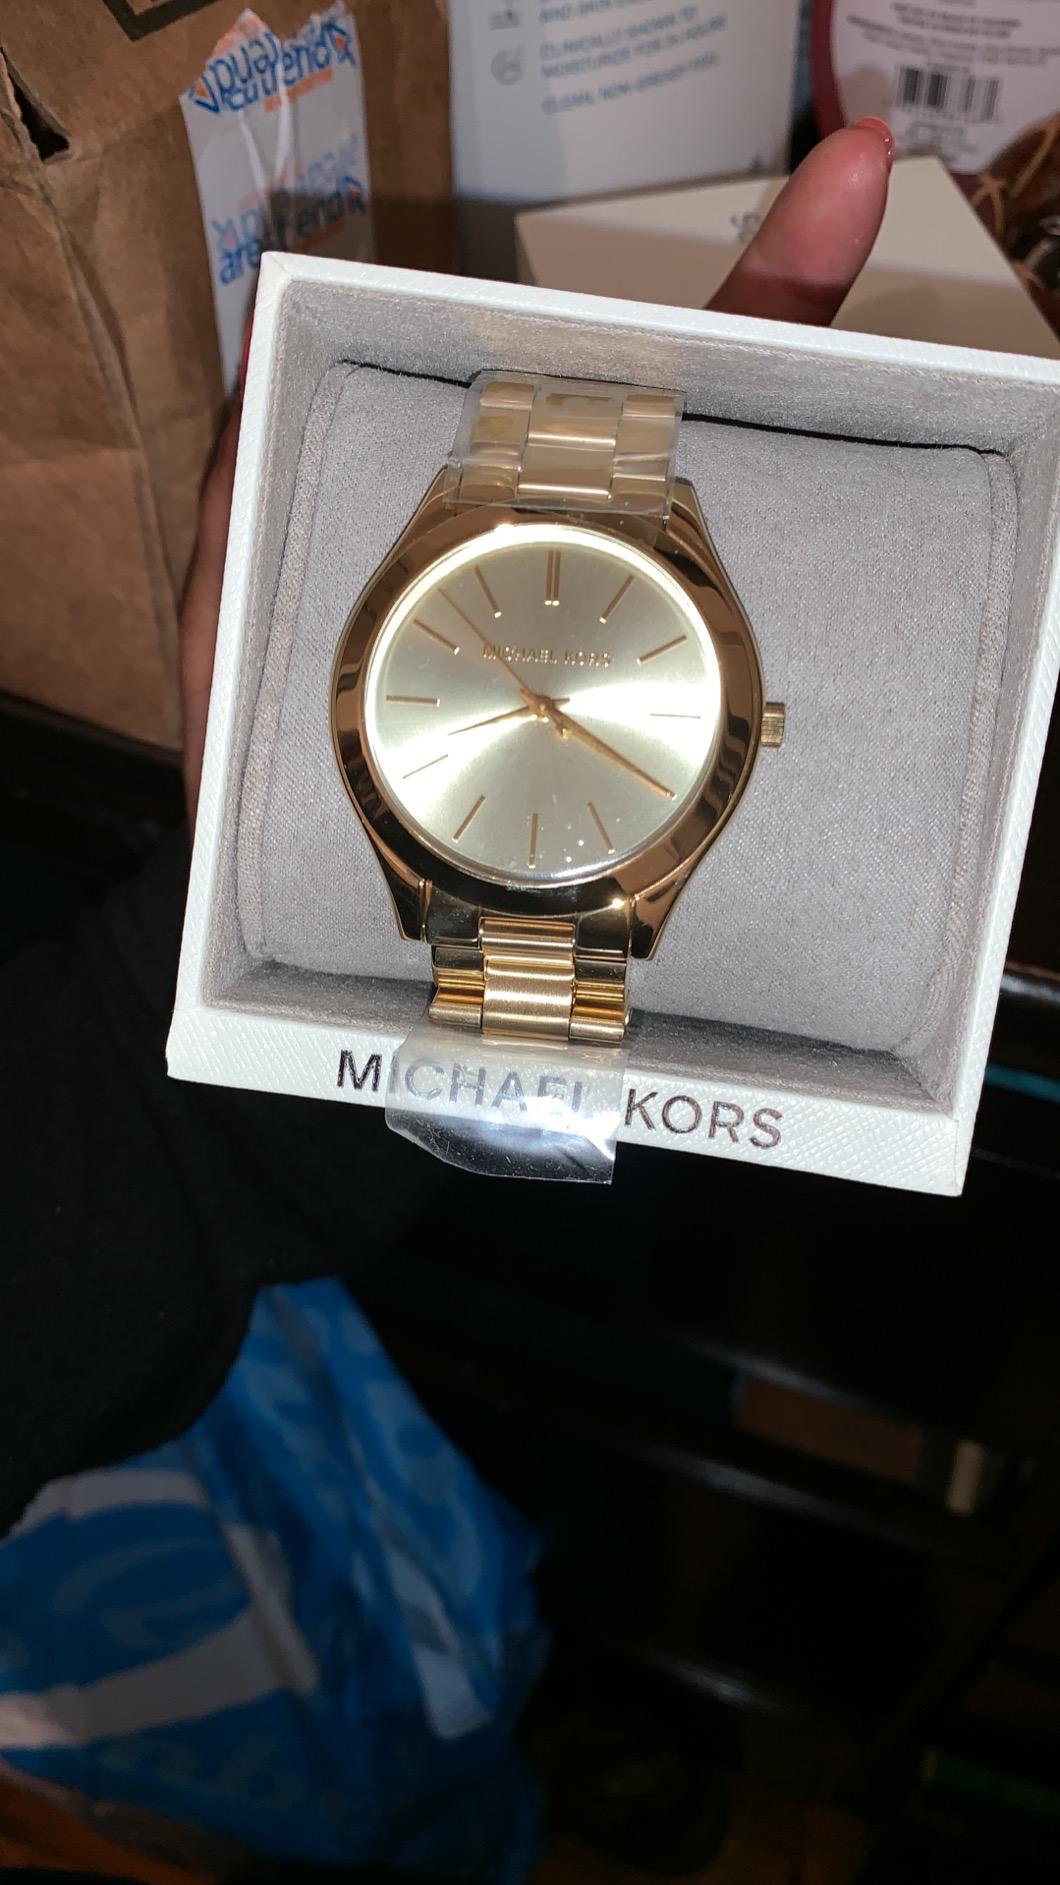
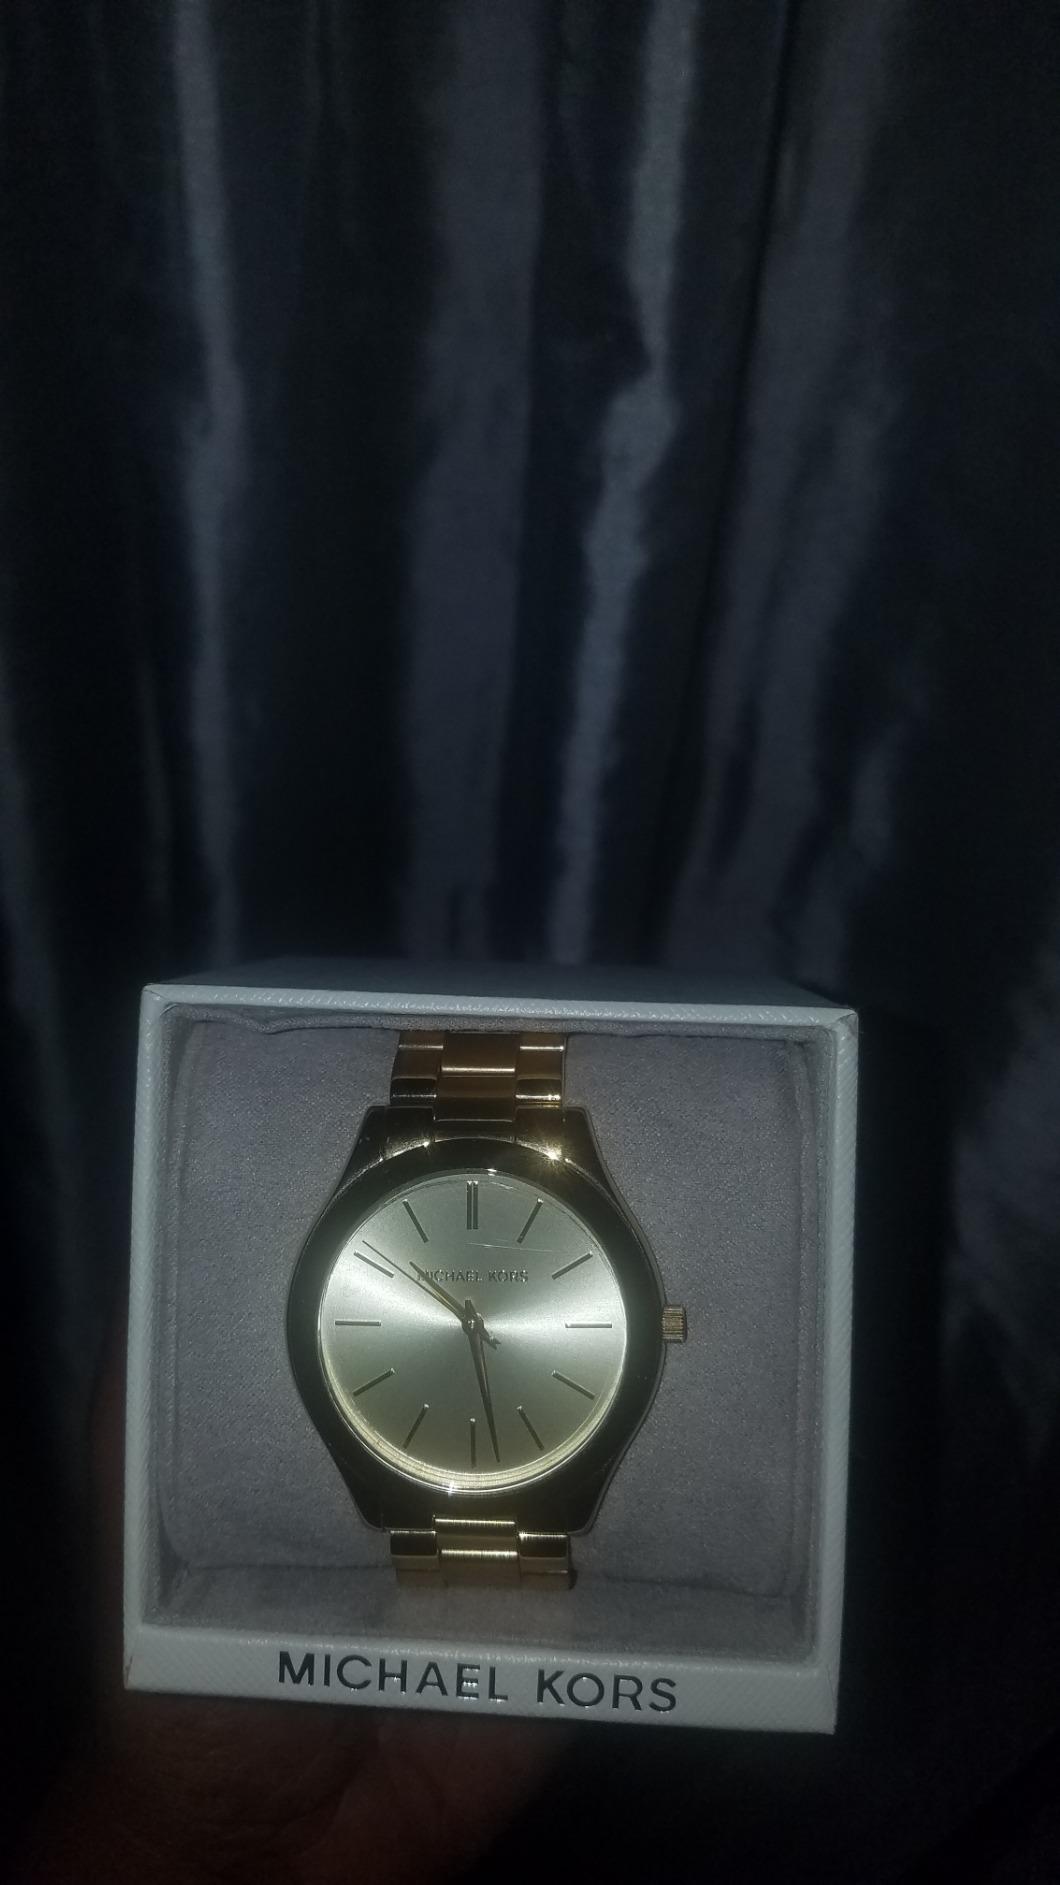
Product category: accessories_watch
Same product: yes